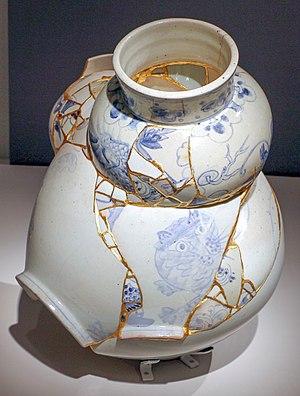
La céramique coréenne apparait vers 10 000 avant notre ère, dans des cultures du Paléolithique ou opérant la transition entre Paléolithique supérieur et néolithisation. Il s'agit, ensuite, au Néolithique, de formes simples, aux légers reliefs qui facilitent la préhension. Bien avant la constitution des premiers royaumes, l'espace culturel coréen était en relation avec ses voisins et des similitudes dans les céramiques peuvent en témoigner dès cette époque lointaine.